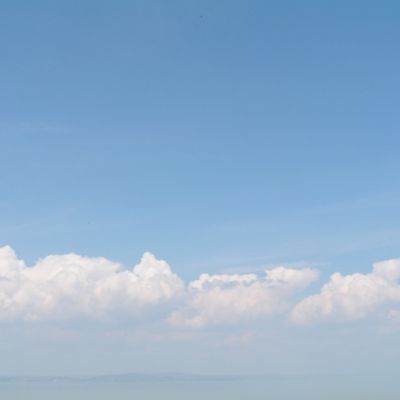
Cloud type: Cumulus (Cu)